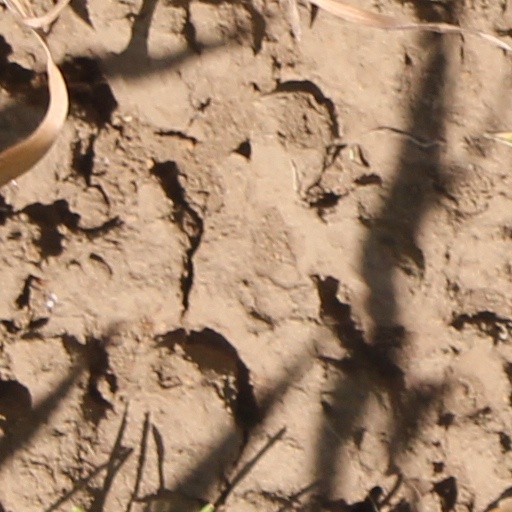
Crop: wheat